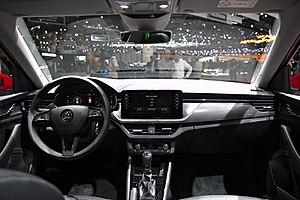
Le Kamiq est un crossover urbain du constructeur automobile tchèque Škoda commercialisé à partir du 3ᵉ trimestre 2019.